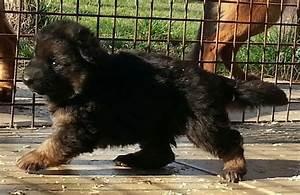
dog